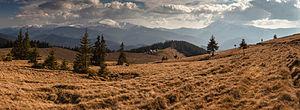
La Galicie est une province de l'empire d'Autriche formée en 1772 à partir des territoires polonais annexés lors du premier partage de la Pologne. D’une superficie d’environ 78 000 km², elle est restée autrichienne jusqu'à la fin de la Première Guerre mondiale. Elle est actuellement répartie entre la Pologne pour sa partie ouest, et l’Ukraine pour sa partie est.